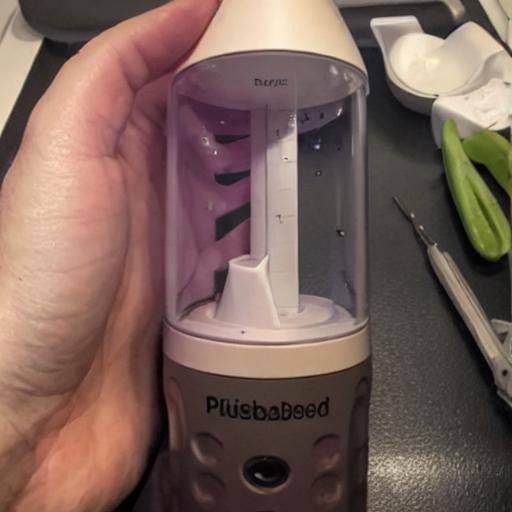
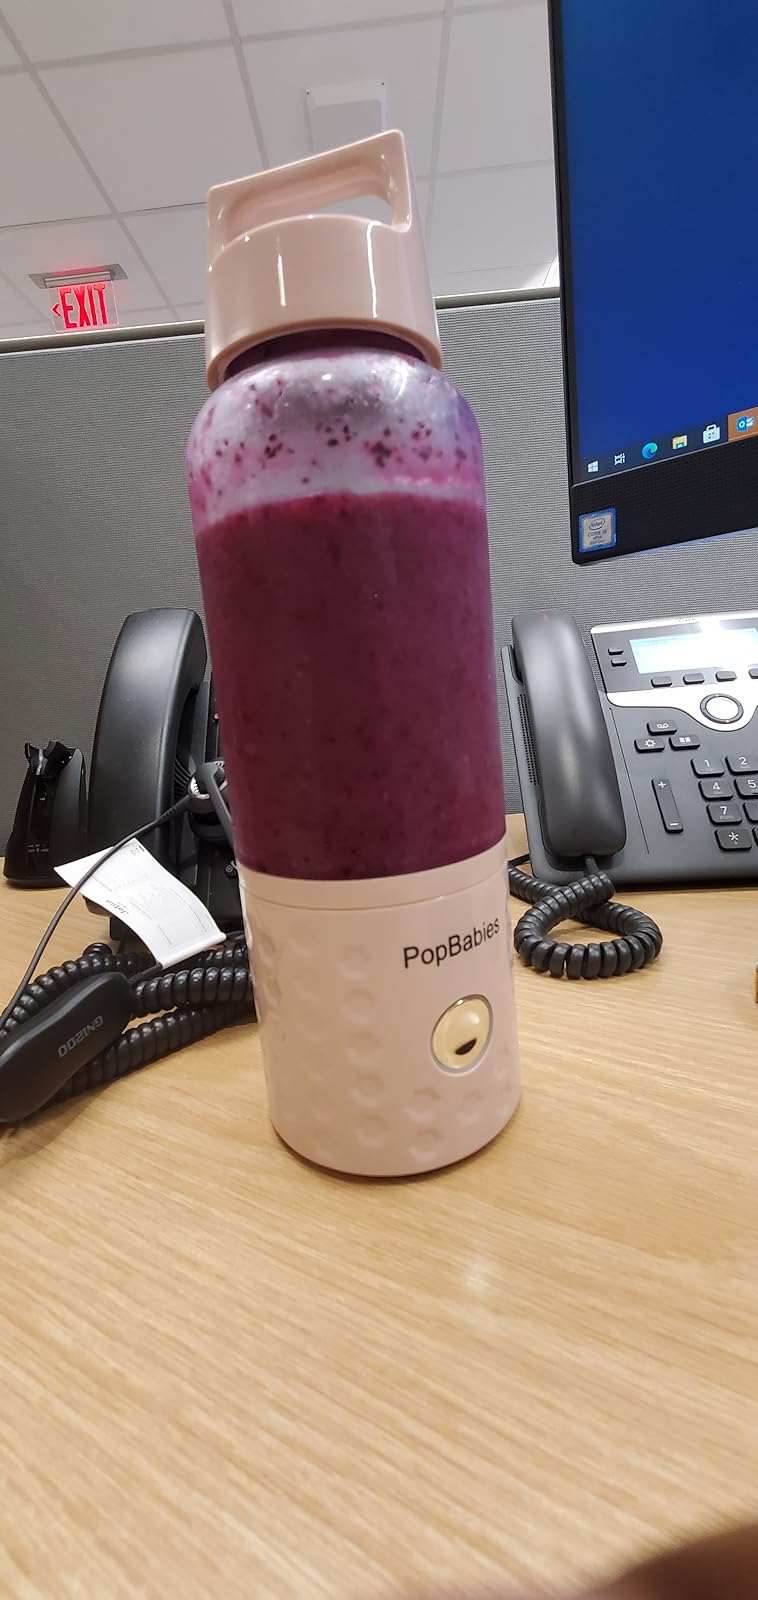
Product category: items_blender
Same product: no